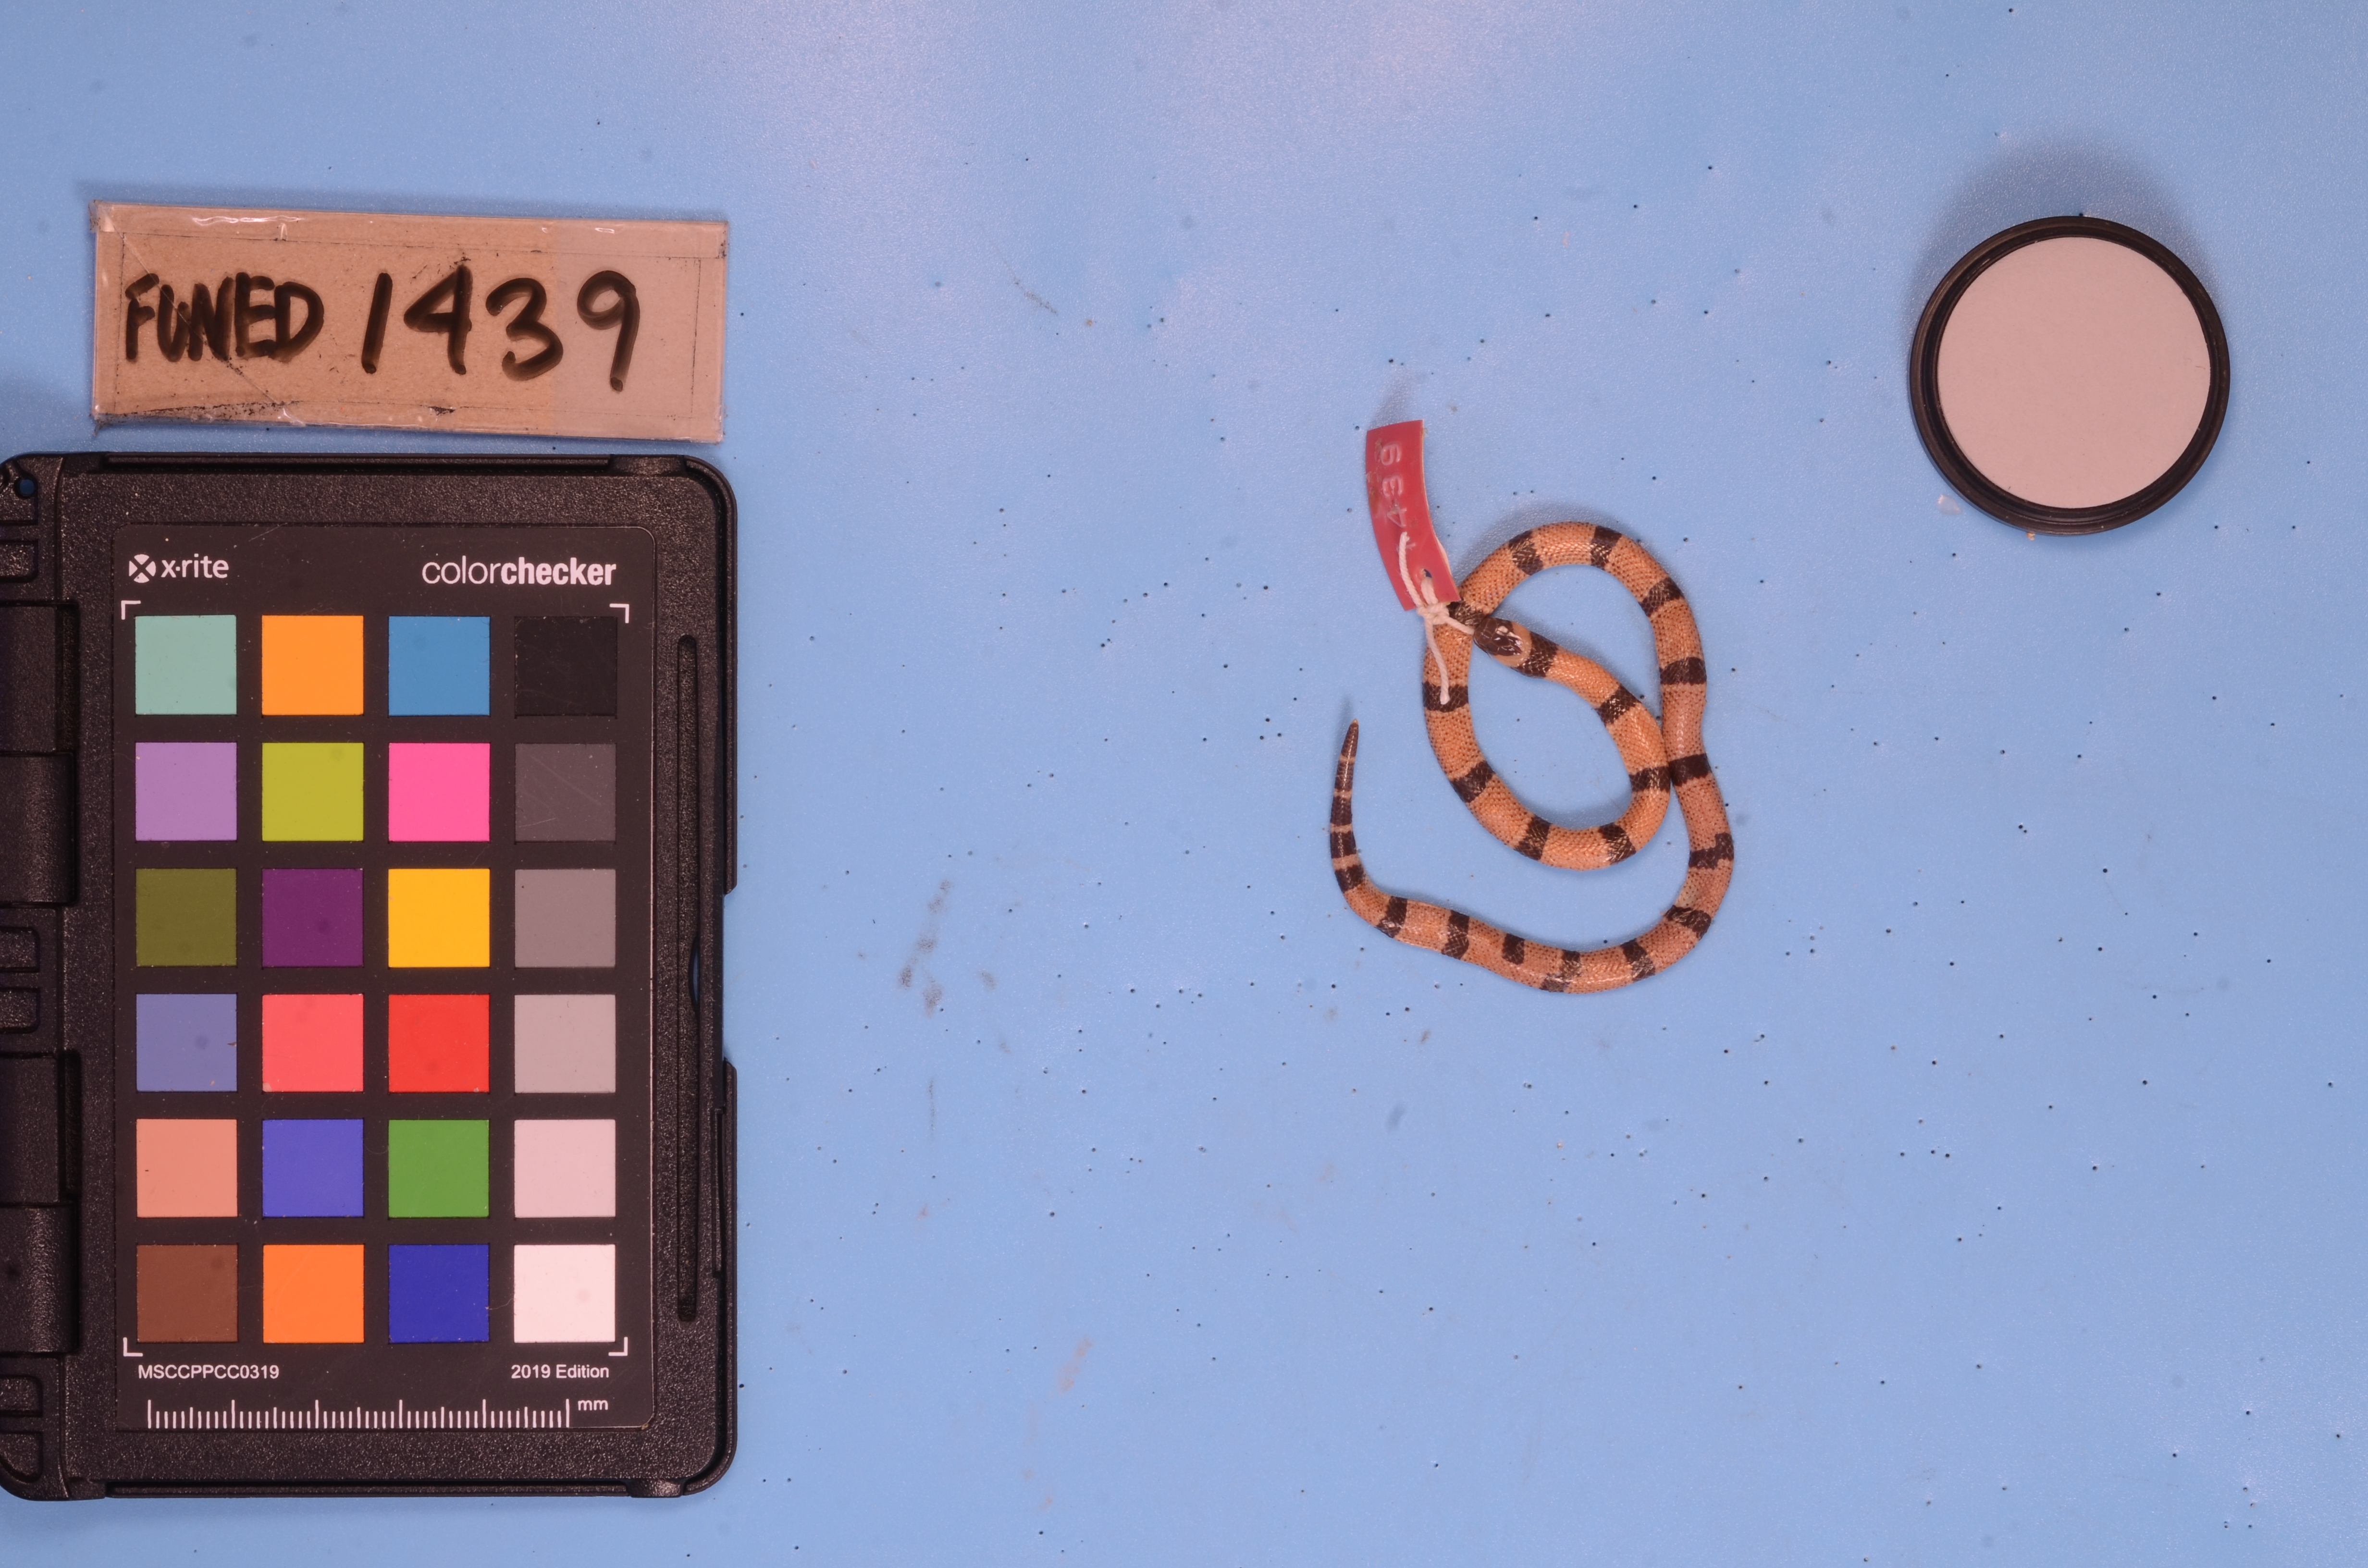
Species: Micrurus corallinus
View: dorsal
Mimicry status: model